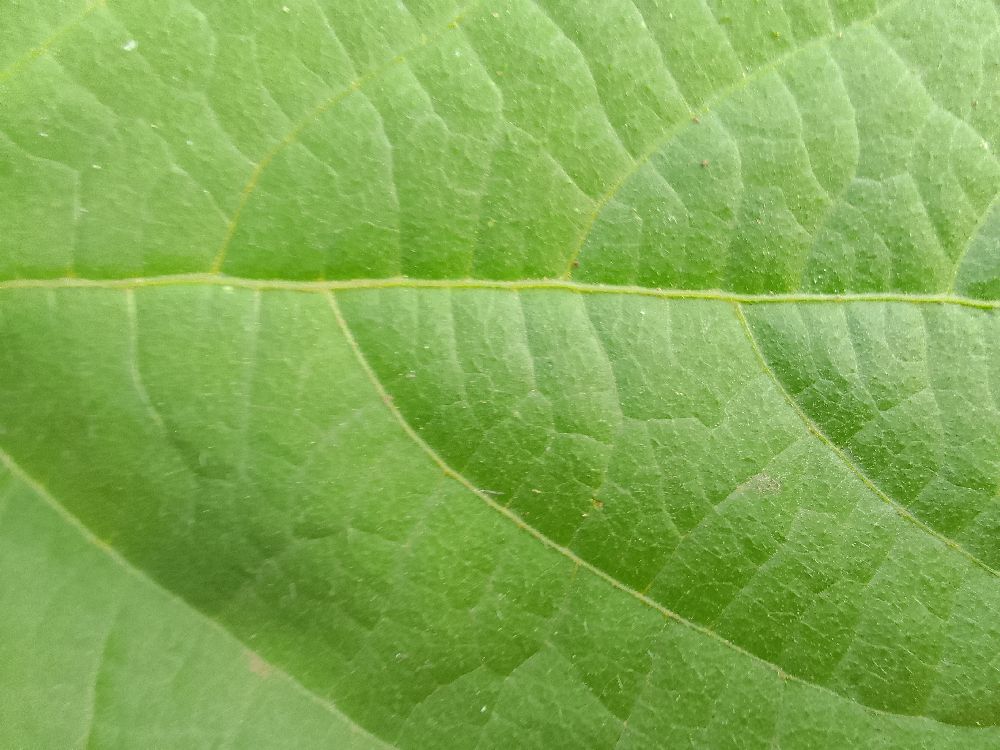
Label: healthy